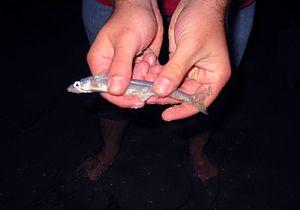
Les Atherinopsidae sont une famille de poissons de l'ordre des Atheriniformes.